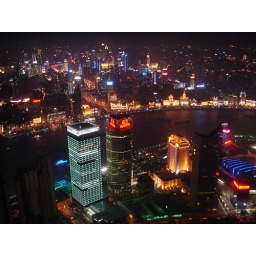
from the 88th floor of the jin mao building in the pudong district of shanghai -- china